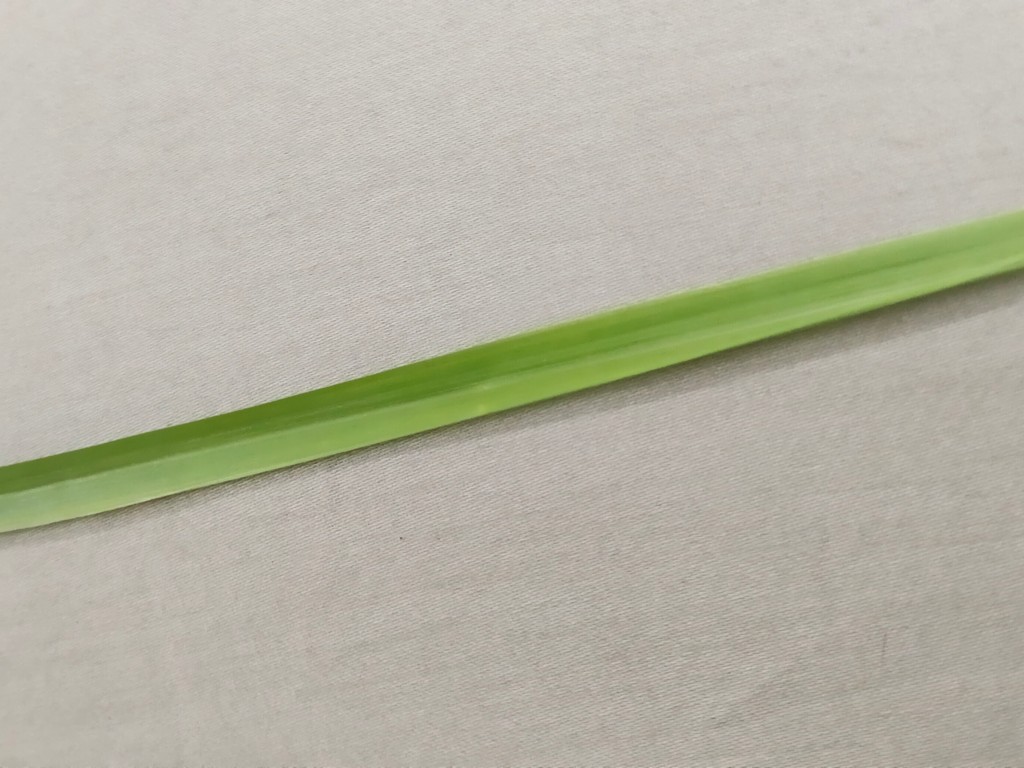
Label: Healthy